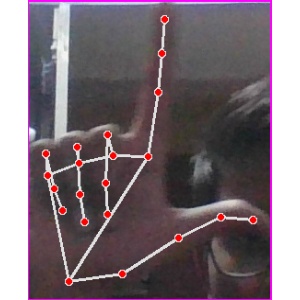
अक्षर: ल